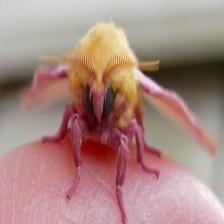
Species: ROSY MAPLE MOTH